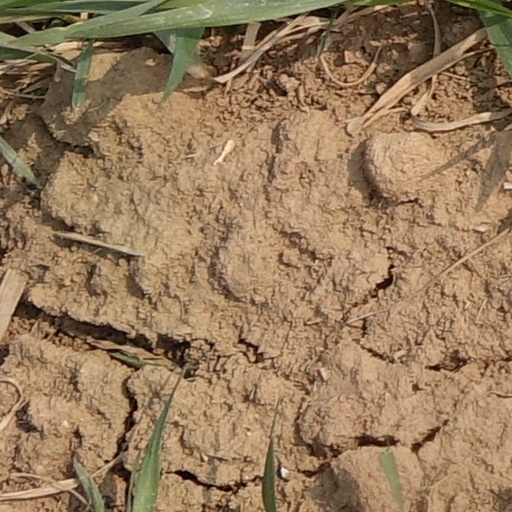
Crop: wheat